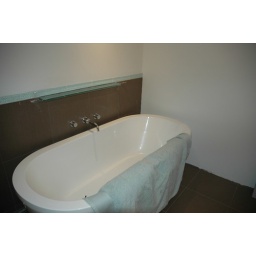
We decided to have a little shelf above the tub for toiletries, candles, chocolate, wine, rose petals...